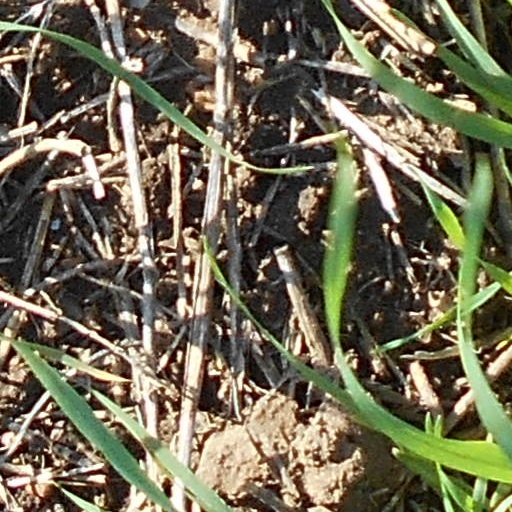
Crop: wheat